Open Your Heart (Madonna song)

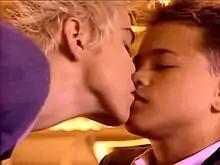
Screenshot from the "Open Your Heart" music video, in which Madonna kisses Felix Howard on the lips. This particular shot caused some controversy and was criticized by author Ilene Rosenzweig.

"I said to [Madonna], 'You know it could be nice maybe if you wear a black wig', because she was known as being the blonde with short hair. So a few days before the shoot, we had the meeting with hair and makeup and they work on her and they prepare her with the outfit and the wig and stuff. [...] Then she turns around and she looks at me with the wig on and says, 'OK, Mondino — tell me what do you think'. [...] I look at her and say, 'Well, you look great, but to be honest, I prefer you in blonde'. She looked and me and that day, she trusted me because she knew more than anyone else that she was better in blonde".